Ealing Common tube station

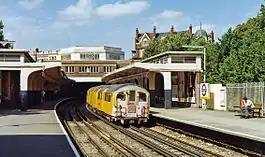
Ealing Common station in 1991

Ealing Common is a London Underground station in the London Borough of Ealing. It is served by the District and Piccadilly lines, and is located in Travelcard Zone 3. On the Ealing Broadway branch of the District line, the station is between Ealing Broadway and Acton Town stations. On the Uxbridge branch of the Piccadilly line, it is between North Ealing and Acton Town stations. It is the only station west of Acton Town to be served by both the District and Piccadilly lines.